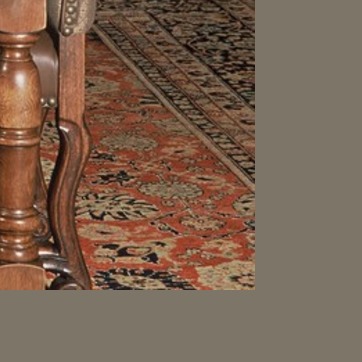
Material: carpet